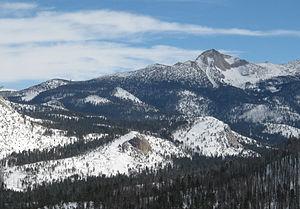
Le mont Clark est une montagne du comté de Mariposa, en Californie, aux États-Unis. Elle est située dans la Yosemite Wilderness, au sein du parc national de Yosemite. Elle porte le nom de Galen Clark, conservationniste qui milita en faveur de la protection de la région.